List of Caribbean carnivals around the world

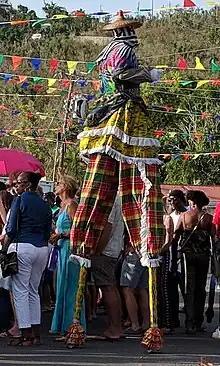
Mocko jumbie, St. John Festival, USVI

Approximate dates are given for the concluding festivities. Carnival season may last for more than a month prior to the concluding festivities, and the exact dates vary from year to year.